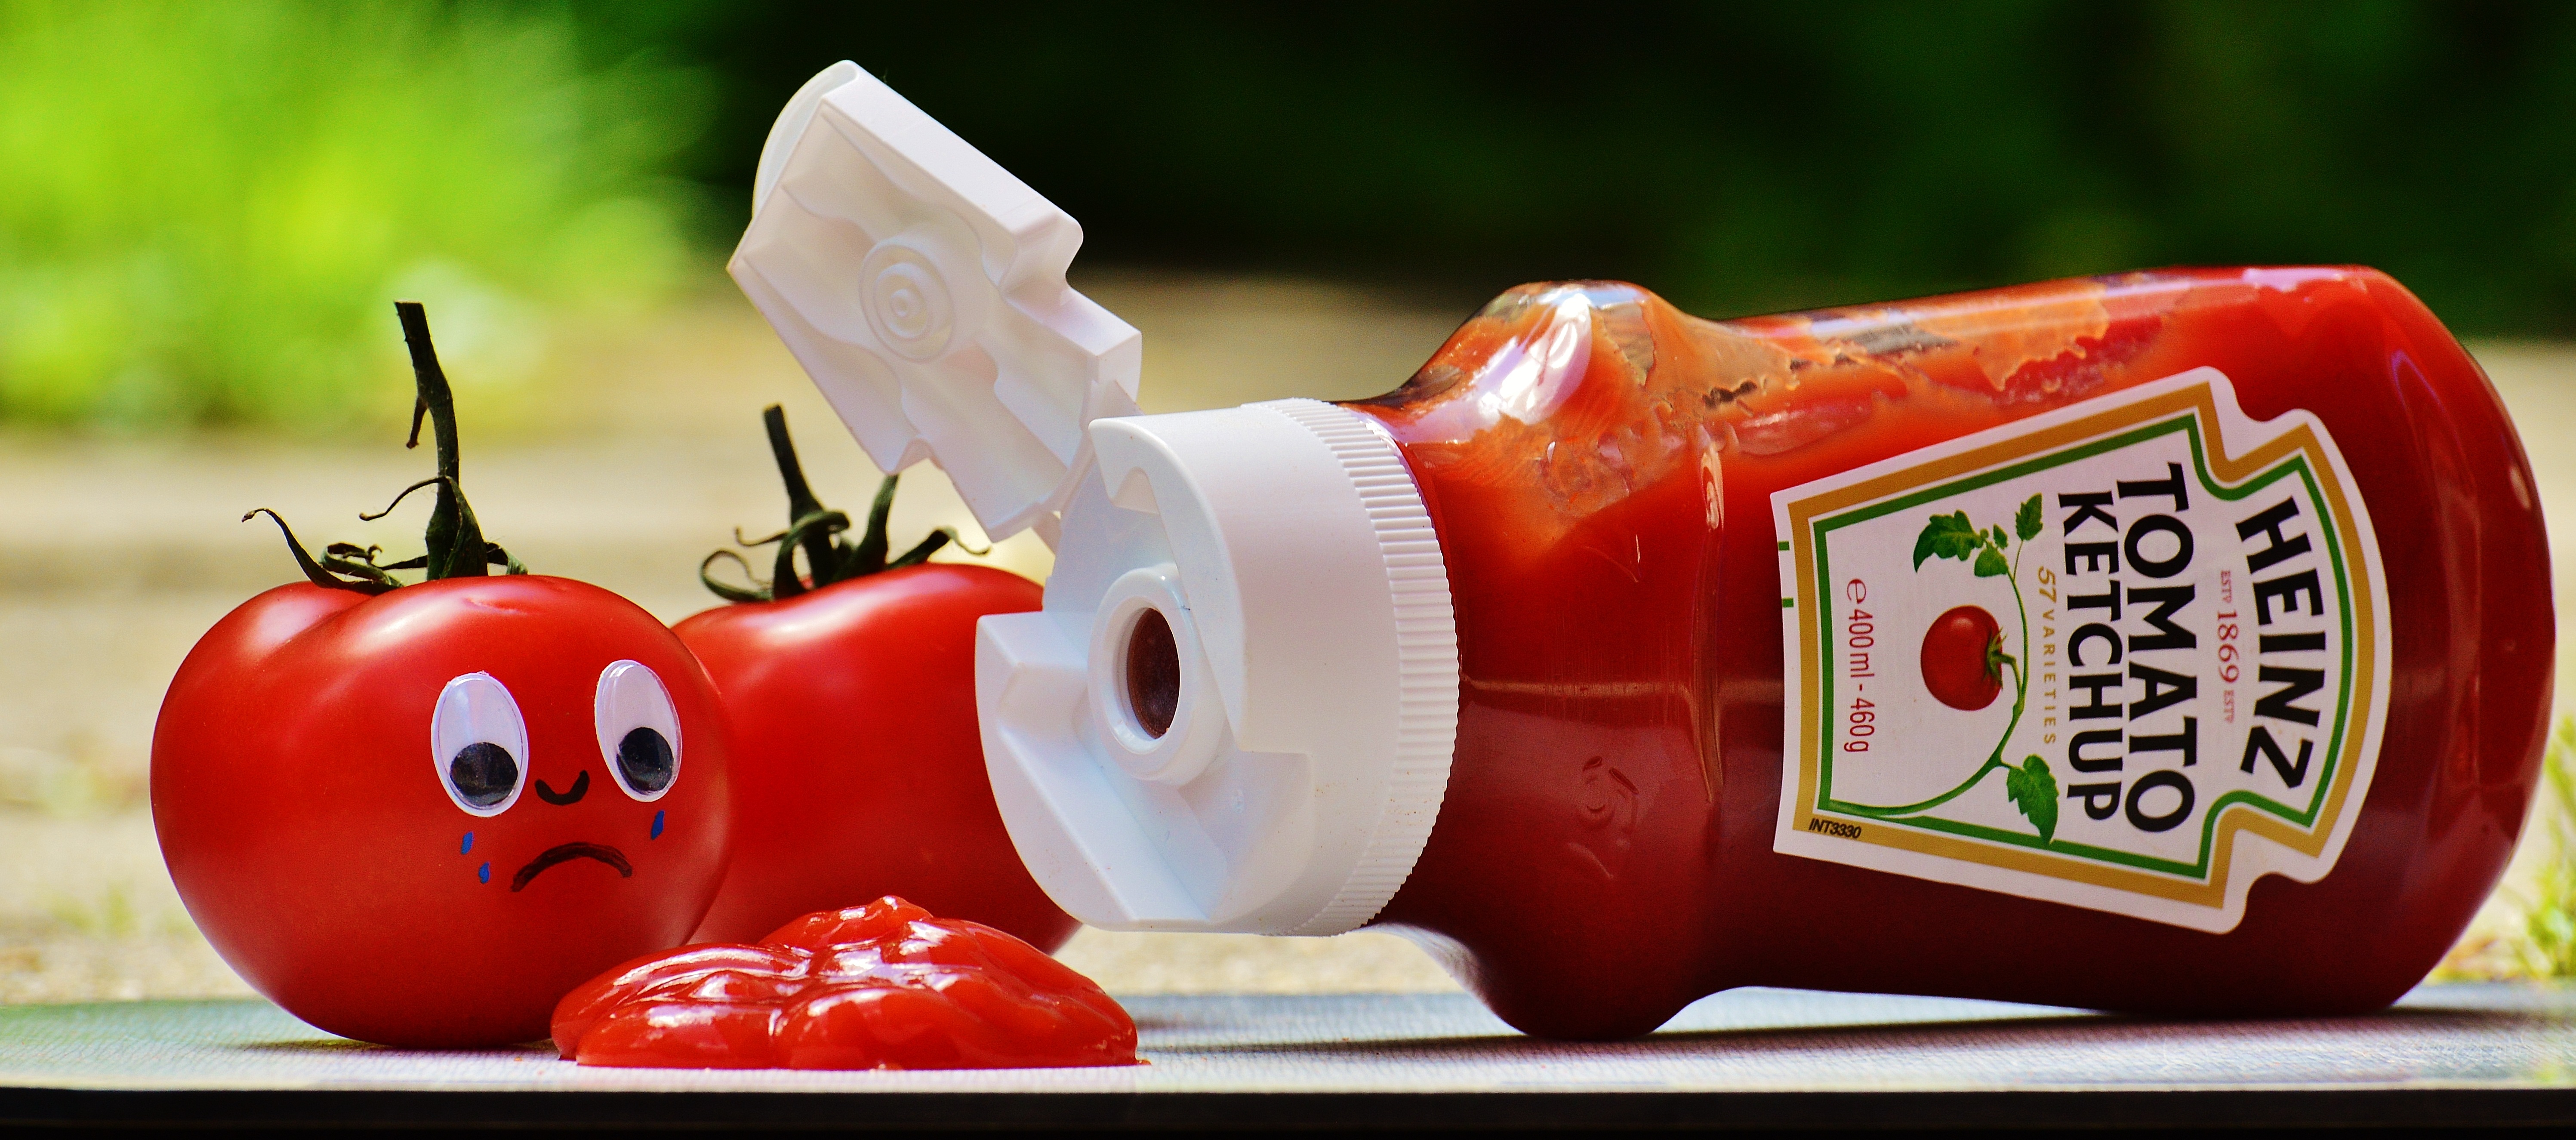
fruit, food, red, produce, eat, delicious, ketchup, sad, fun, nutrition, vegetables, tomatoes, funny, vitamins, enjoy, veggie, appetizing, flowering plant, land plant